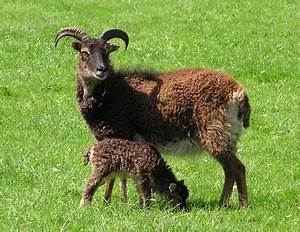
Label: sheep